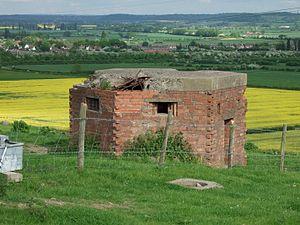
Gotham est un village du Nottinghamshire, en Angleterre, au sud de Nottingham et au nord-est de Kegworth. Gotham a une population d'environ 1 600 habitants. Il fait partie du district de Rushcliffe de Nottingham, et est doté d'un conseil de paroisse. Célèbre grâce à ses ironiquement nommés Wise Men, son nom a également inspiré Gotham City, allégorie de New York servant de localisation aux aventures de Batman.